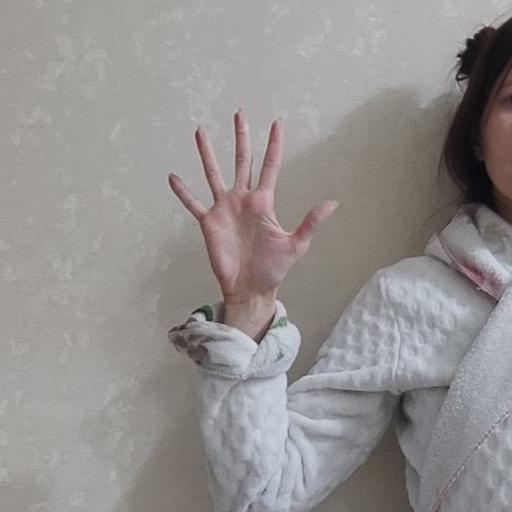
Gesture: palm